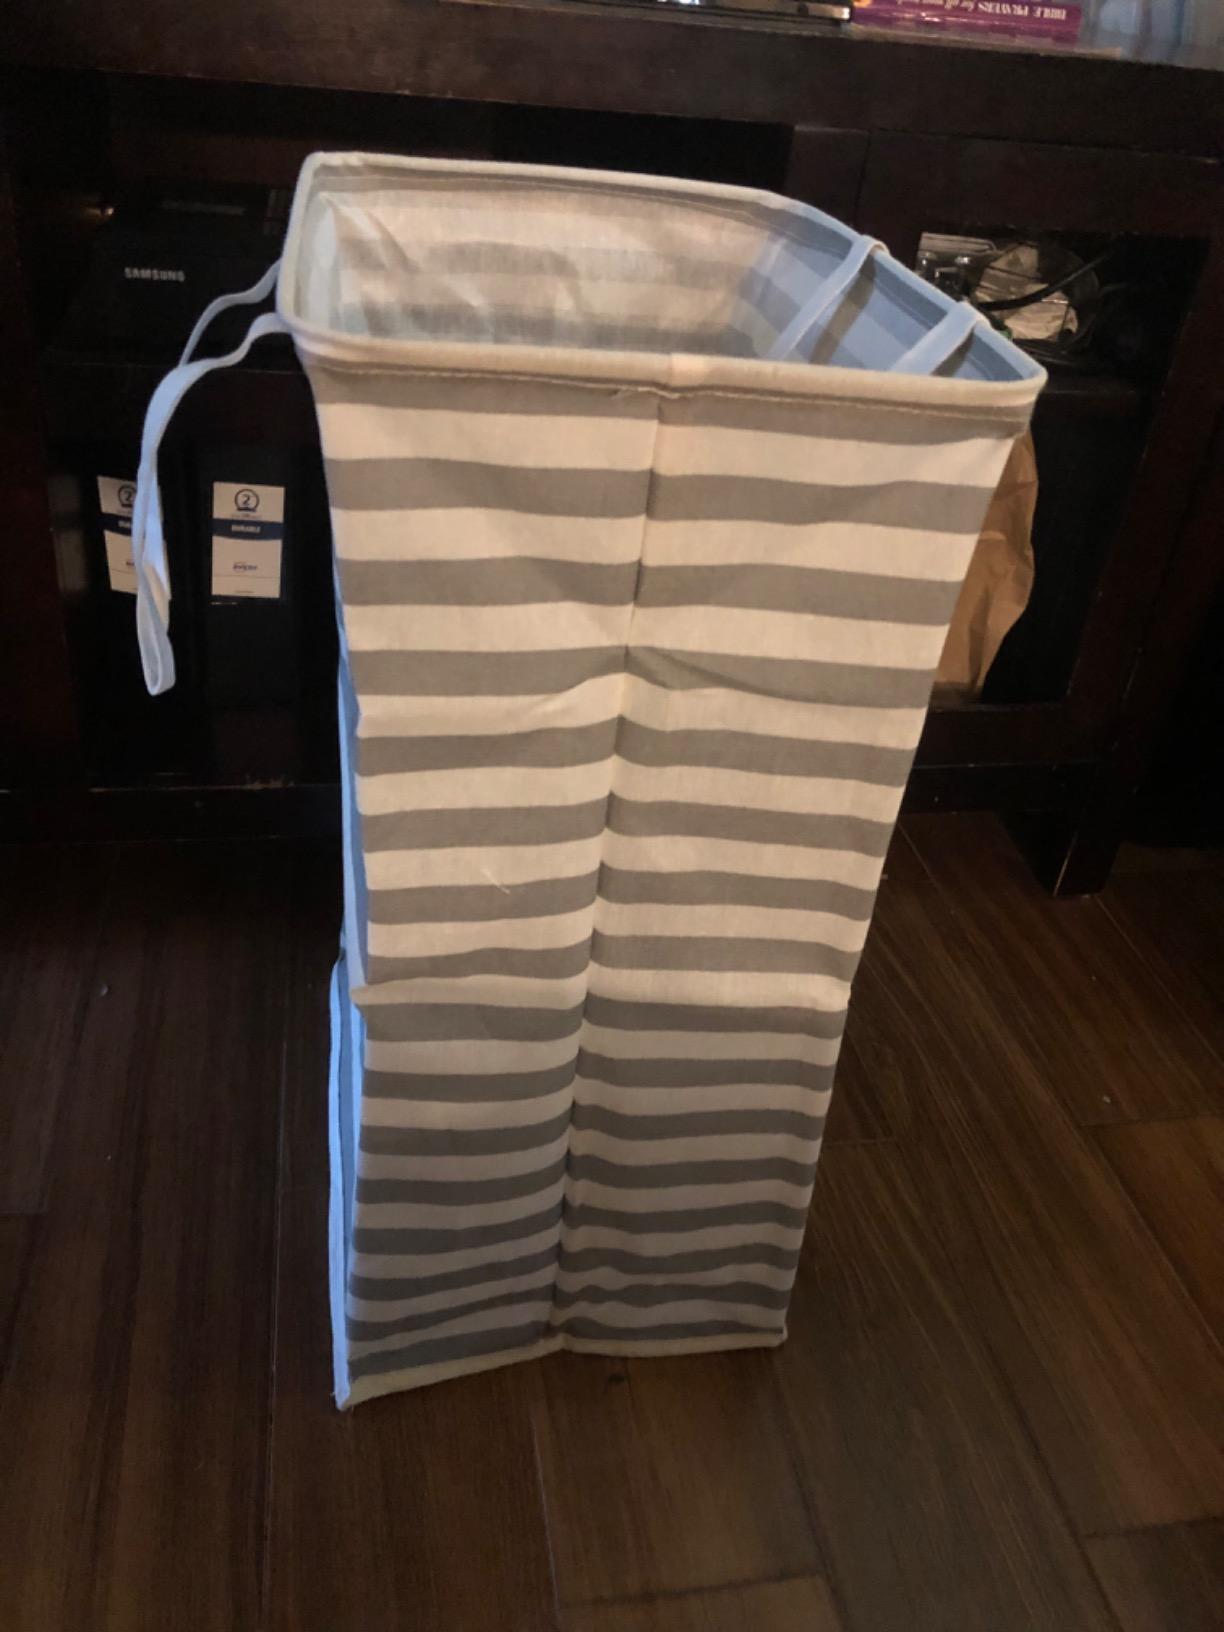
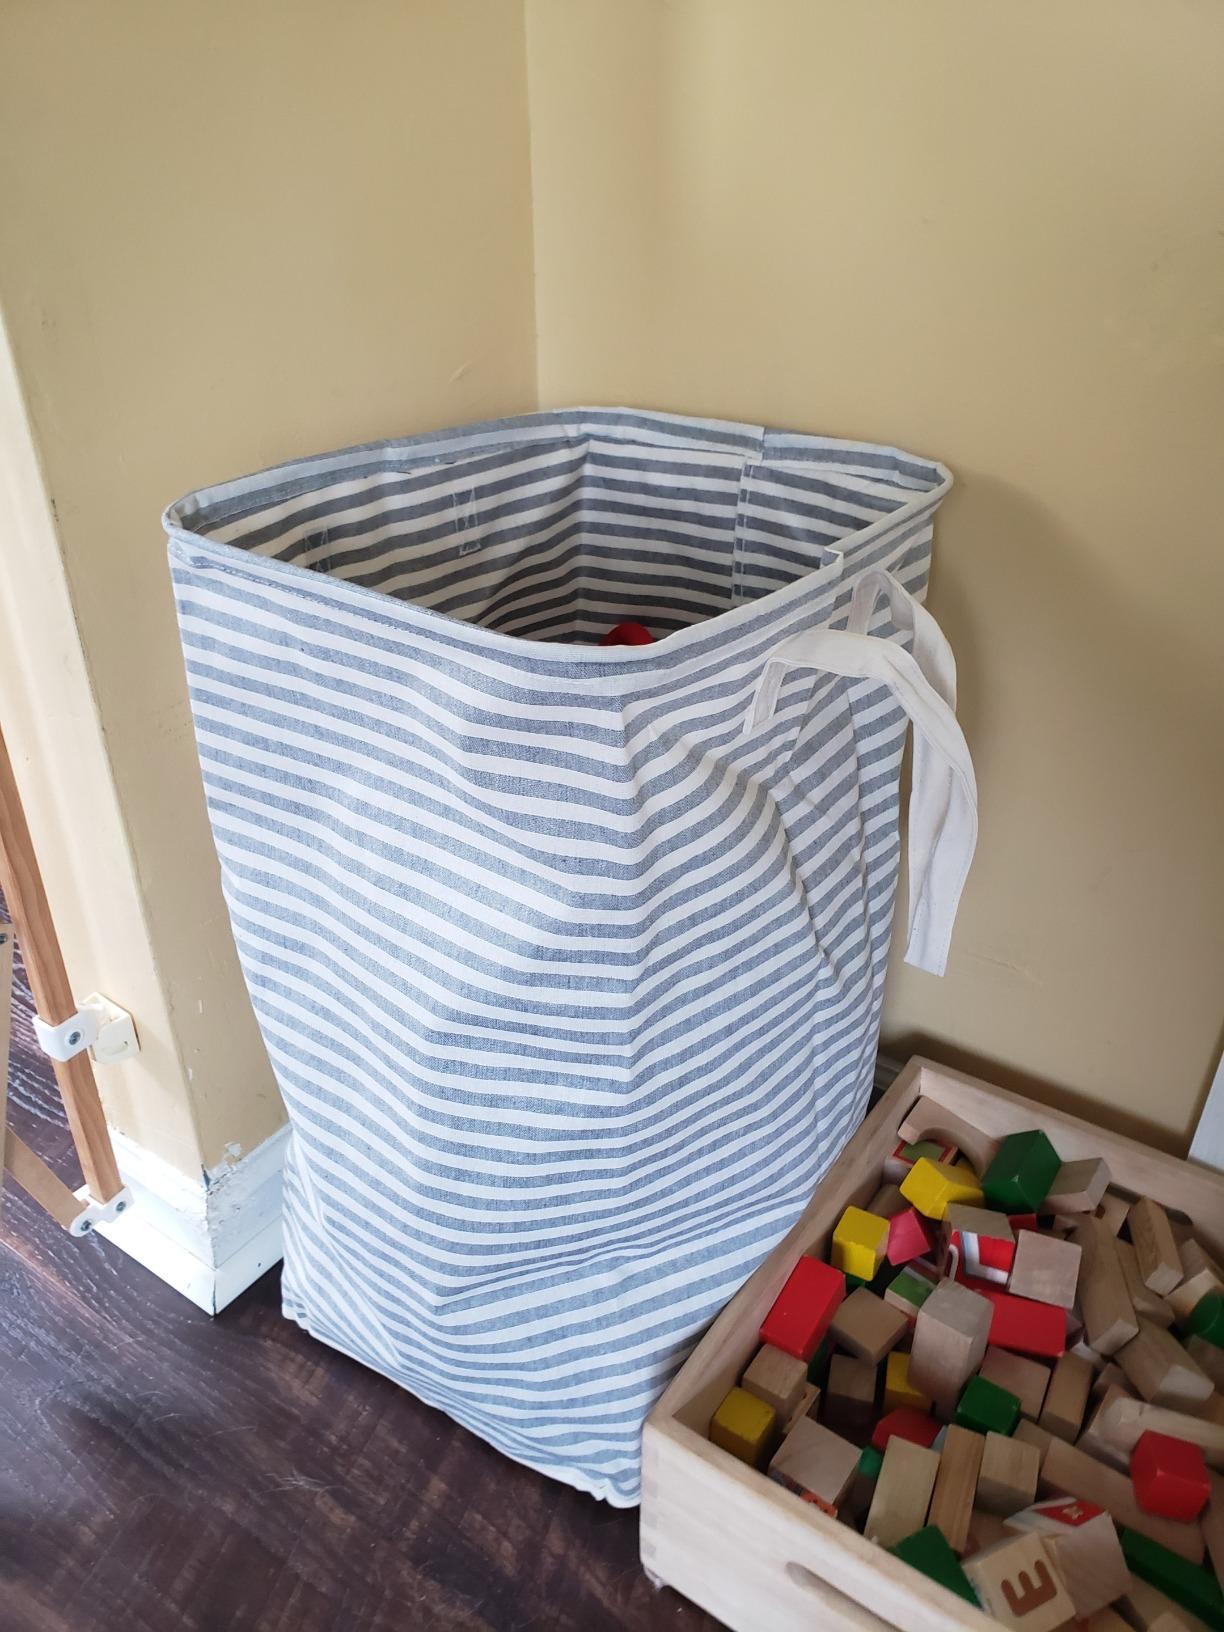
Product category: items_hamper
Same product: no